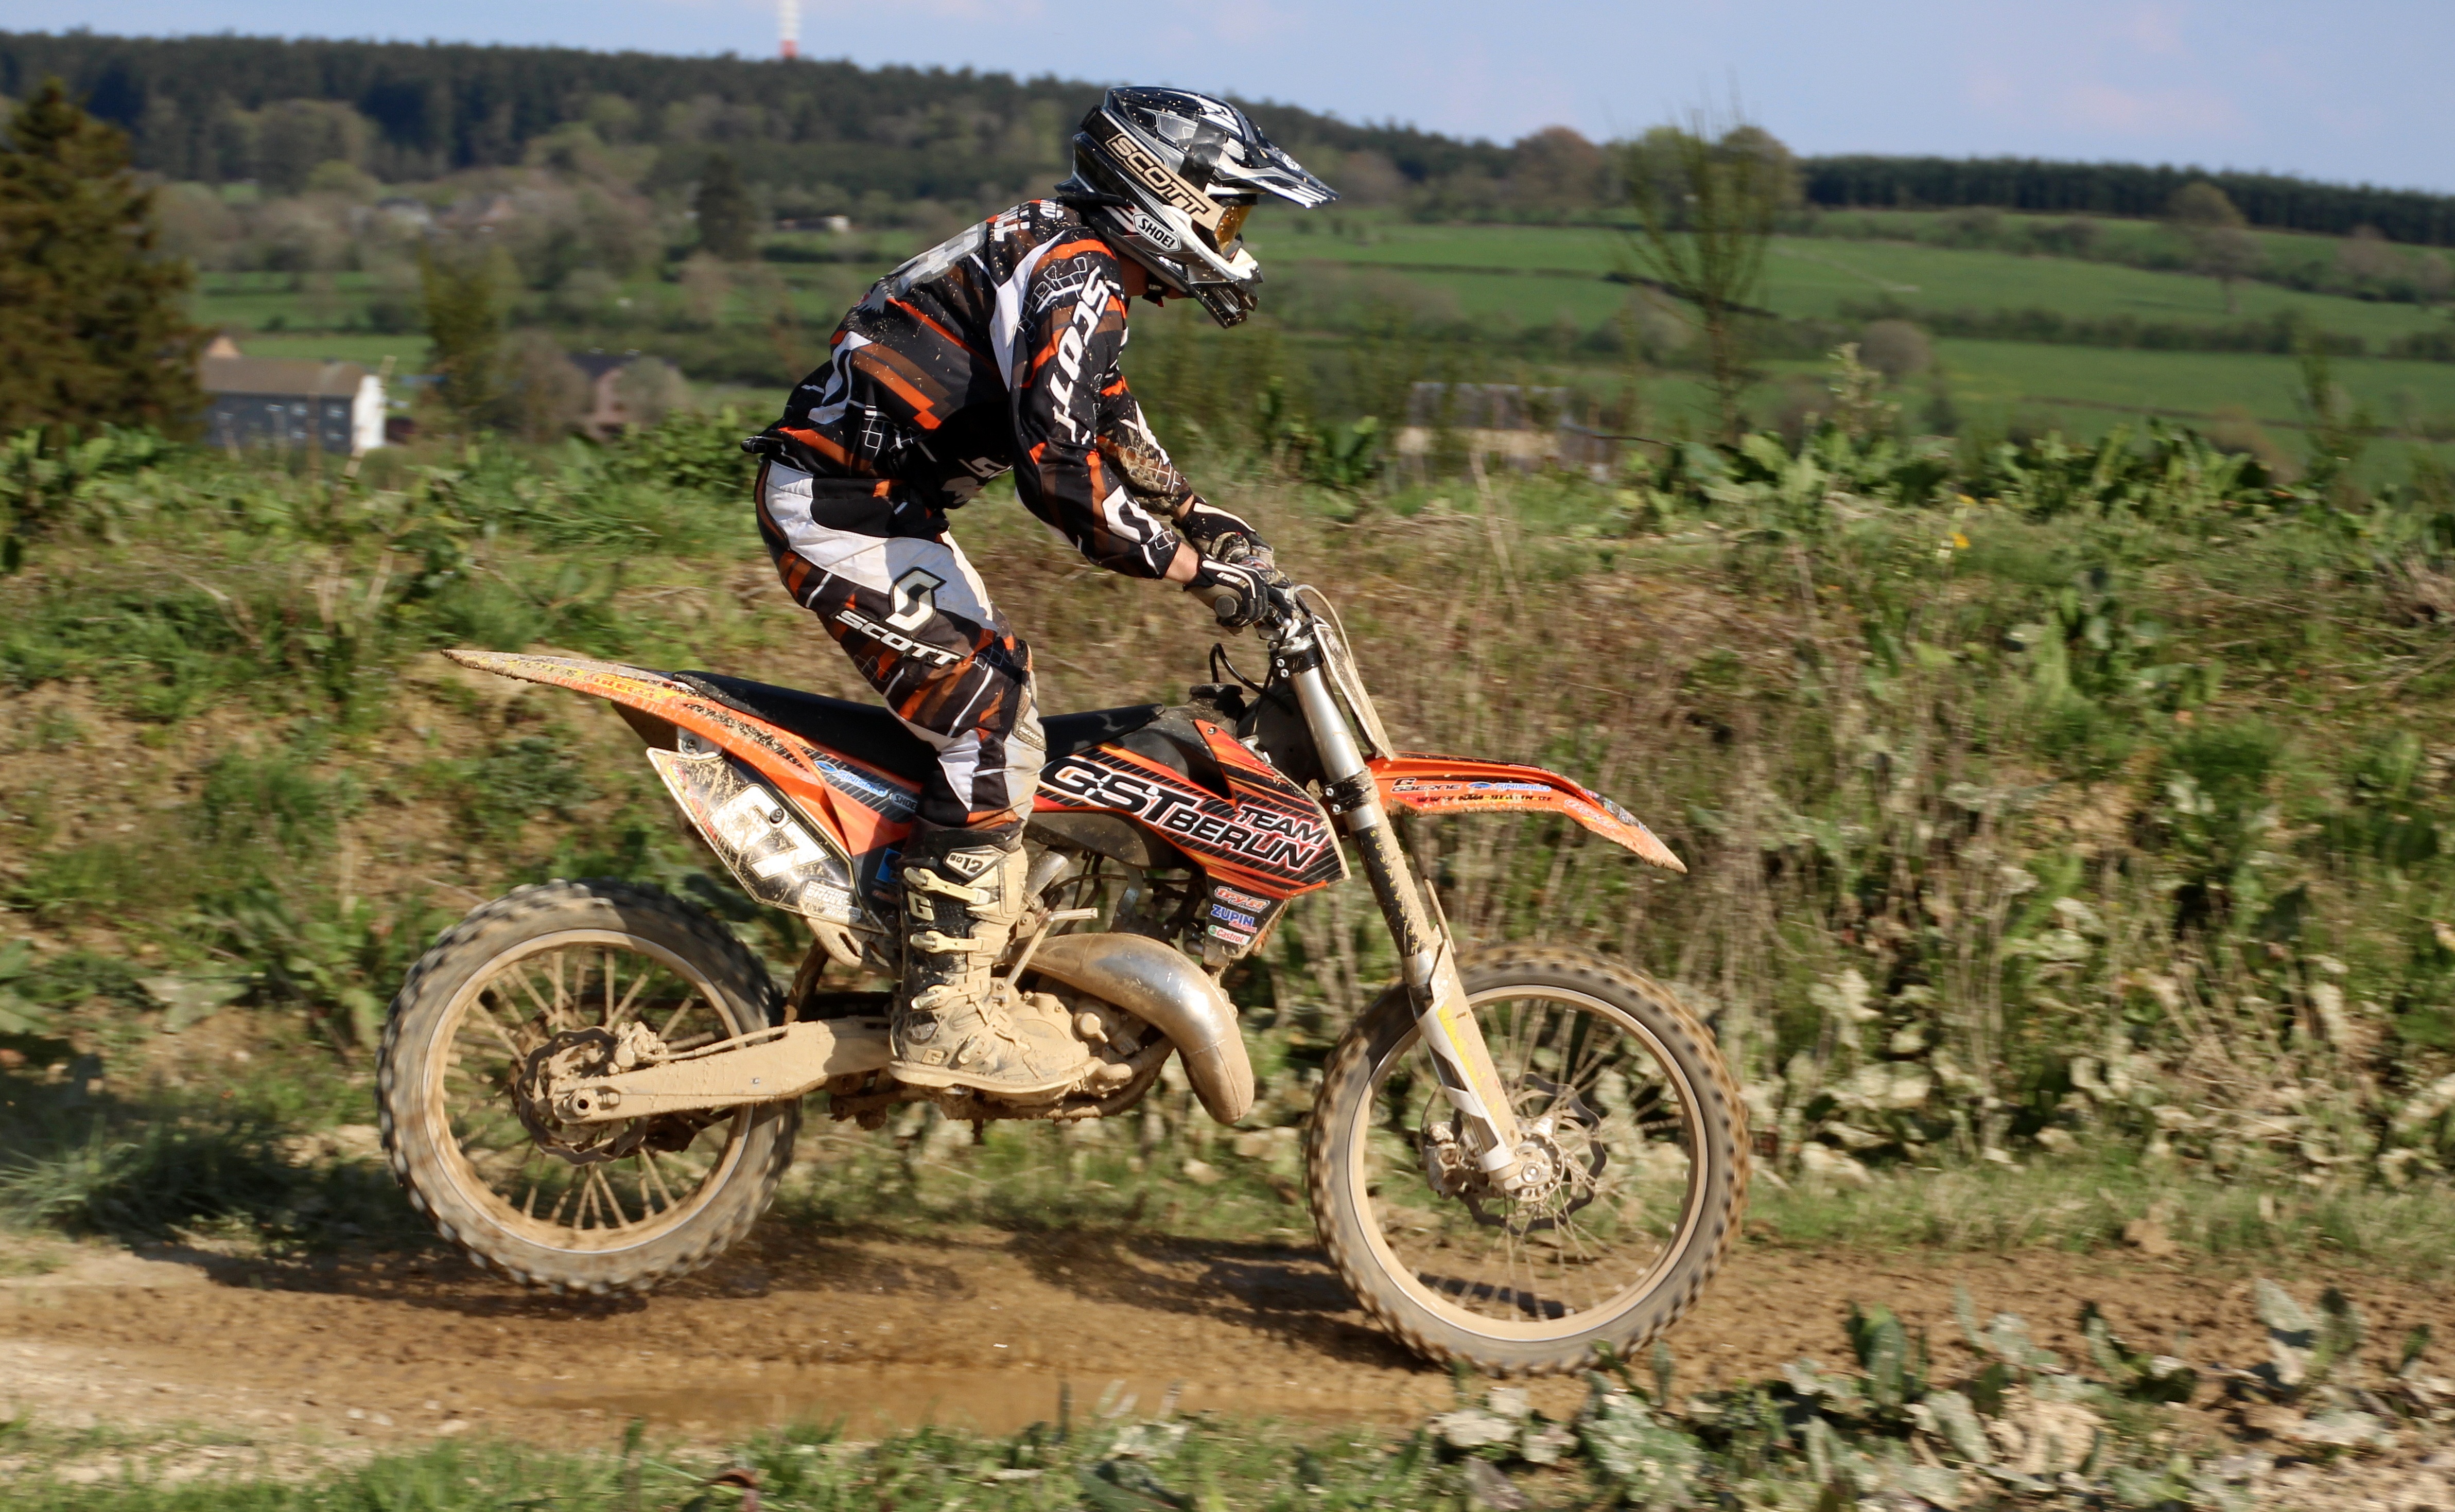
motorcycle, motocross, training, soil, cross, extreme sport, sports, racing, dusty, driver, motorsport, enduro, freestyle motocross, motocross ride, motorcycle sport, motorcycling, motorcycle racing, dry earth, endurocross, dirt track racing